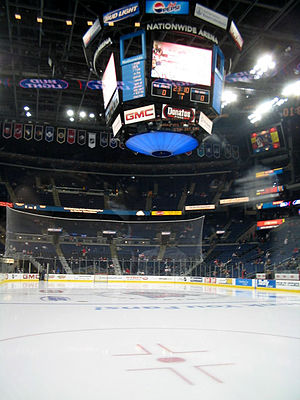
Columbus Blue Jackets
Columbus Blue Jackets er et professionelt ishockeyhold der spiller i den bedste nordamerikanske række NHL. Klubben spiller sine hjemmekampe i Nationwide Arena i Columbus, Ohio, USA. Klubben blev stiftet i 2000.